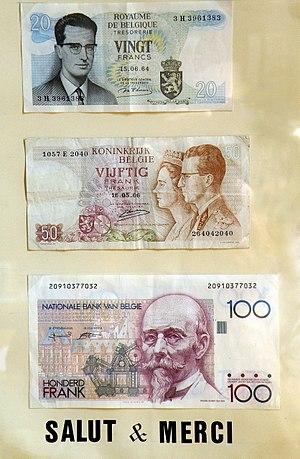
Franc belge. Billets de 20, 50 et 100 francs. Photo prise en 2011 dans un estaminet de Wilrijk, Anvers.
Le franc belge était l'unité monétaire de la Belgique, de 1832 au 1ᵉʳ janvier 1999, date à laquelle il est devenu une subdivision de l'euro. Les billets de banque et les pièces libellés ont continué de circuler pendant une période de transition jusqu'au 1ᵉʳ mars 2002. Le franc était divisé en 100 centimes.